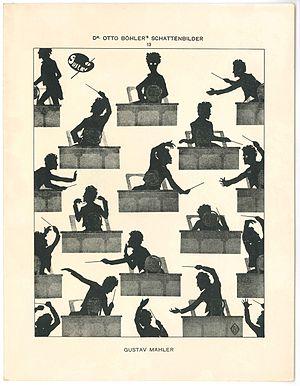
Otto Böhler est un artiste autrichien spécialisé dans les portraits en silhouette de nombreux grands chefs d'orchestre, compositeurs et pianistes de son temps.